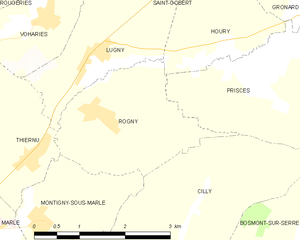
Carte des communes françaises: Rogny